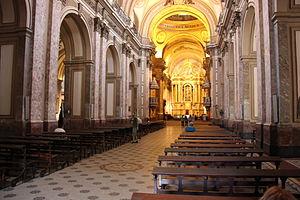
La Cathédrale métropolitaine de Buenos Aires est la principale église catholique de Buenos Aires, en Argentine. Siège de l'archidiocèse de Buenos Aires, elle est située à l'intersection de la rue Calle San Martín et de l' Avenida Rivadavia, dans le quartier de San Nicolás, face à la Plaza de Mayo. Elle est consacrée à Notre-Dame de Buenos Aires.